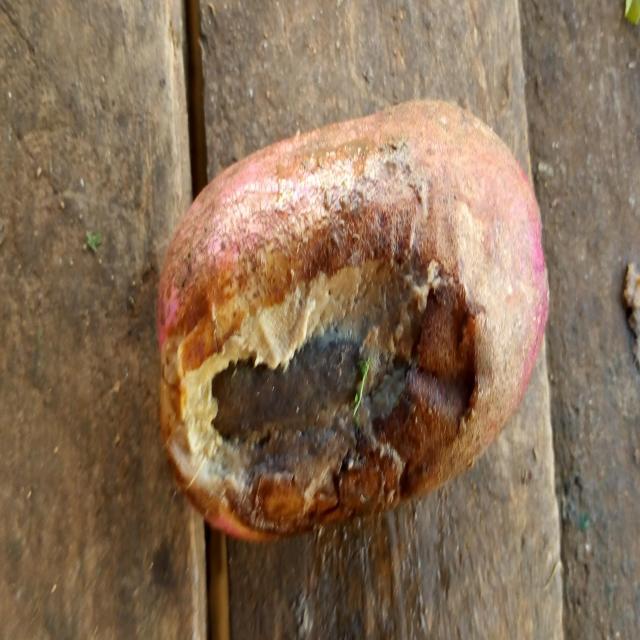
Plum grade: rotten